Easter Island

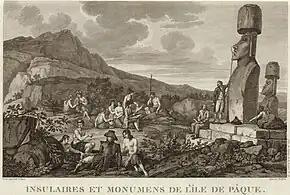
La Pérouse at Easter Island in 1786

As the island became overpopulated and resources diminished, warriors known as "matatoa" gained more power and the Ancestor Cult ended, making way for the Bird Man Cult. Beverly Haun wrote, "The concept of mana (power) invested in hereditary leaders was recast into the person of the birdman, apparently beginning circa 1540, and coinciding with the final vestiges of the moai period." This cult maintained that, although the ancestors still provided for their descendants, the medium through which the living could contact the dead was no longer statues but human beings chosen through a competition. The god responsible for creating humans, Makemake, played an important role in this process. Katherine Routledge, who systematically collected the island's traditions in her 1919 expedition, showed that the competitions for Bird Man (Rapa Nui: "tangata manu") started around 1760, after the arrival of the first Europeans, and ended in 1878, with the construction of the first church by Roman Catholic missionaries who formally arrived in 1864. Petroglyphs representing Bird Men on Easter Island are the same as some in Hawaii, indicating that this concept was probably brought by the original settlers; only the competition itself was unique to Easter Island. According to Diamond and Heyerdahl's version of the island's history, the "huri mo'ai""statue-toppling"continued into the 1830s as a part of fierce internal wars. By 1838, the only standing moai were on the slopes of Rano Raraku, in Hoa Hakananai'a in Orongo, and Ariki Paro in Ahu Te Pito Kura.